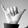
ASL letter: Y